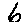
Label: 6